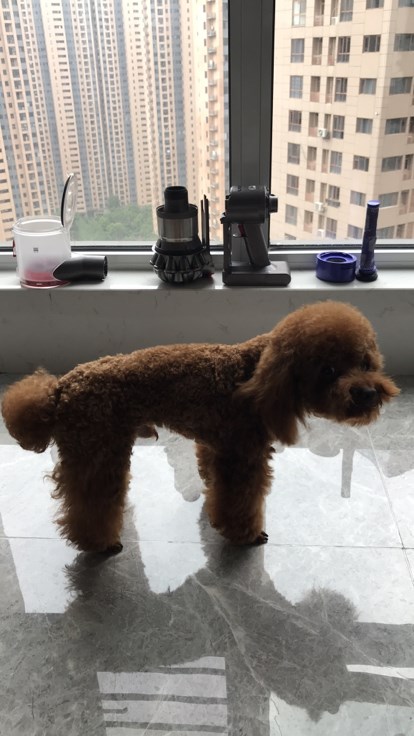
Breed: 7449-n000128-teddy